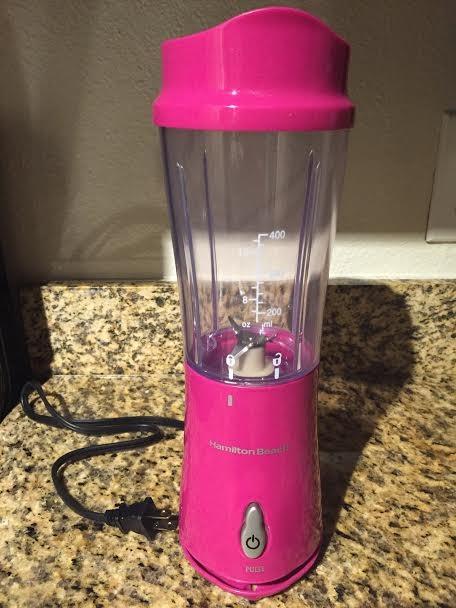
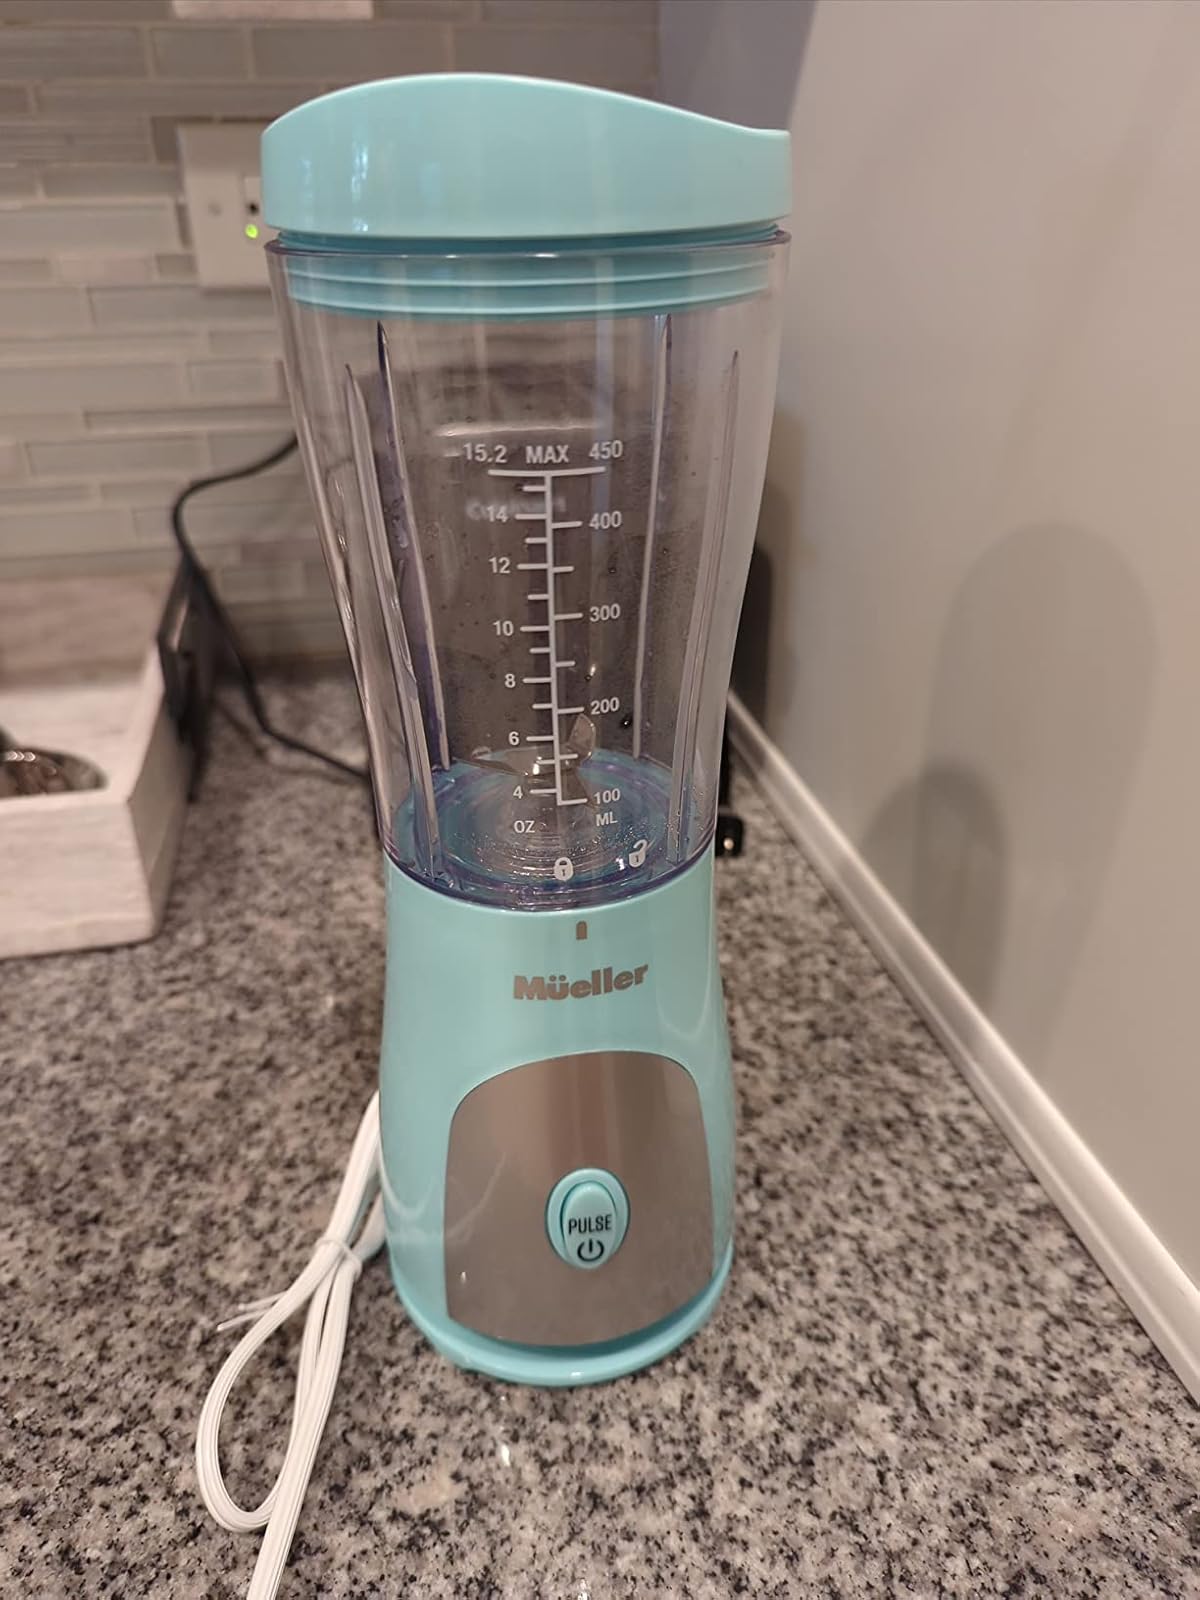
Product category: items_blender
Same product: no